2017 Conservative Party of Canada leadership election

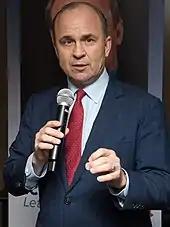
Rick Peterson

Erin O'Toole, 44, is the MP for Durham, Ontario (2012–2023) and was Shadow Minister of Public Safety and Emergency Preparedness (2015–2016) for the Conservative Party in Opposition. Previously, he served as Minister of Veterans Affairs (2015).